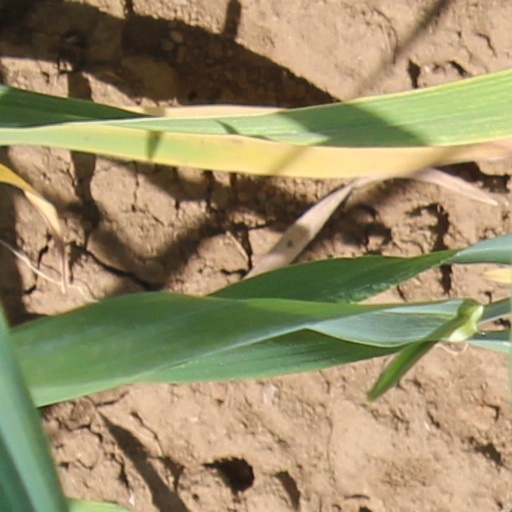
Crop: wheat